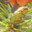
Label: caterpillar